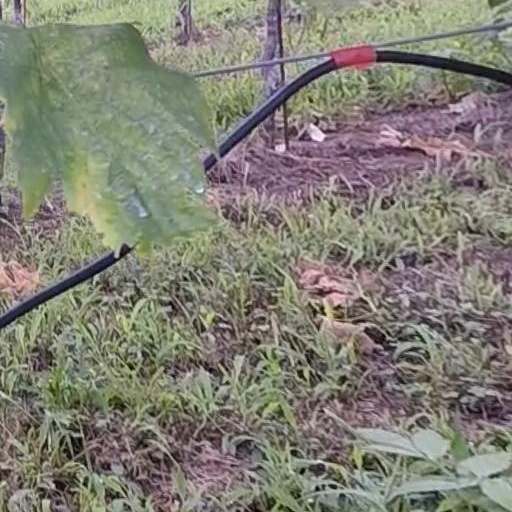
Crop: grape